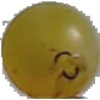
Label: white_grape